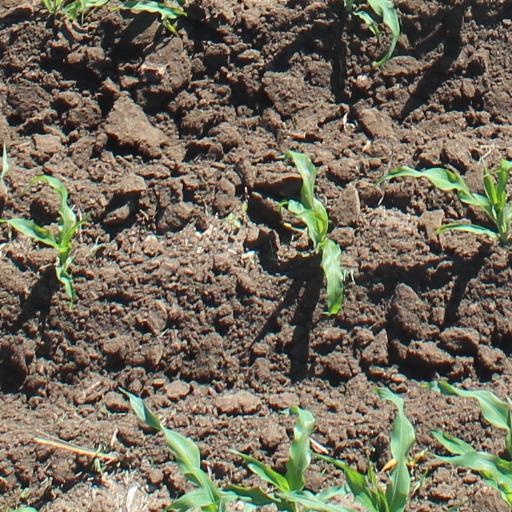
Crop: maize; corn